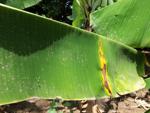
Label: segatoka